Tokiwa Station (Kyoto)

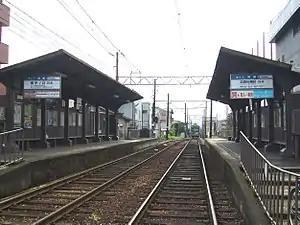
Station platforms, 2007

is a tram stop in Ukyo-ku, Kyoto, Japan. The station is serviced by the Randen Kitano Line that begins at and continues to .